Strayer's Chronicle

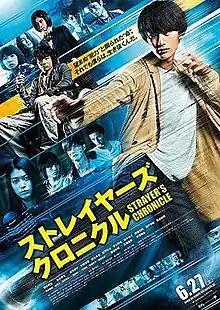
Poster

is a 2015 Japanese science fiction action film based on the novel of the same name by Takayoshi Honda. It was directed by Takahisa Zeze, who is known for "Heaven's Story" (2010). The film was released on June 27, 2015.